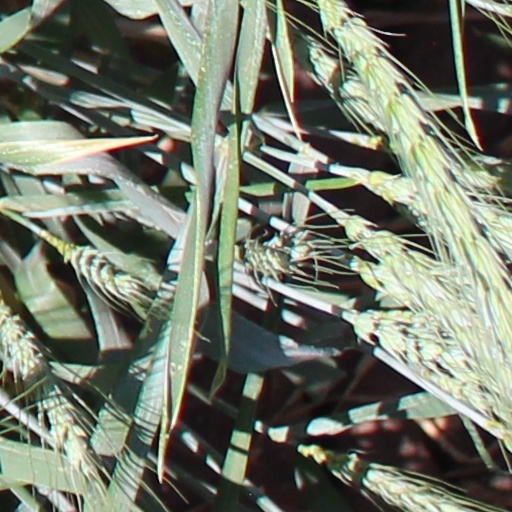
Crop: wheat